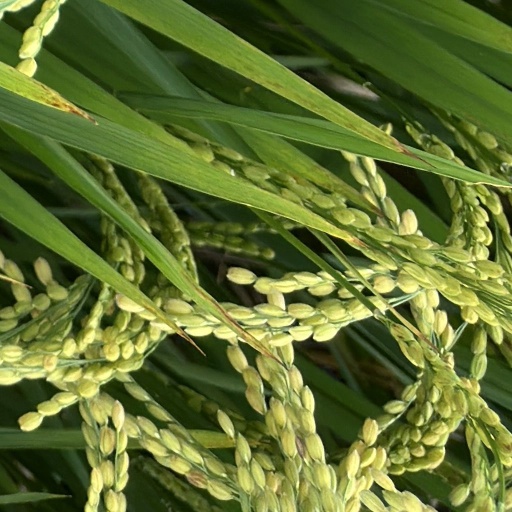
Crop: rice